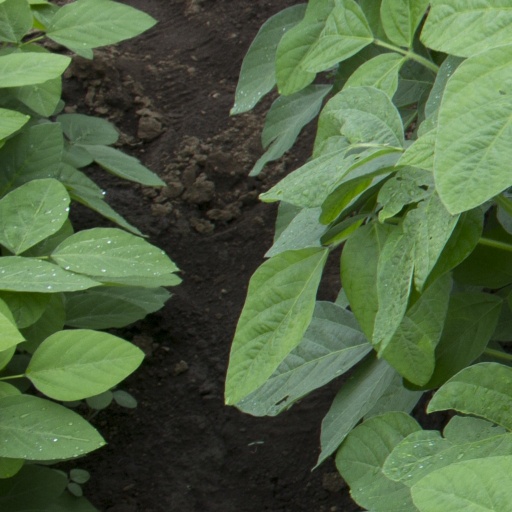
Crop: soybean